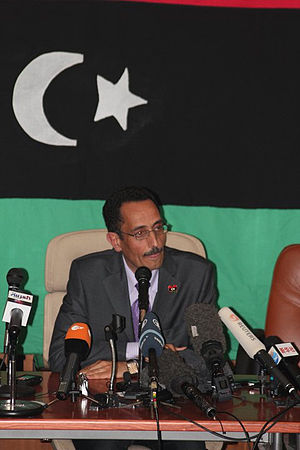
Abdul Hafiz Ghoga
Abdul Hafiz Ghoga er en libysk menneskerettigheds dommer. Han er talsmand og næstformand for Det libyske overgangsråd, derved vice statsoverhoved i Libyen, en stilling han tiltrådte den 23. marts 2011.